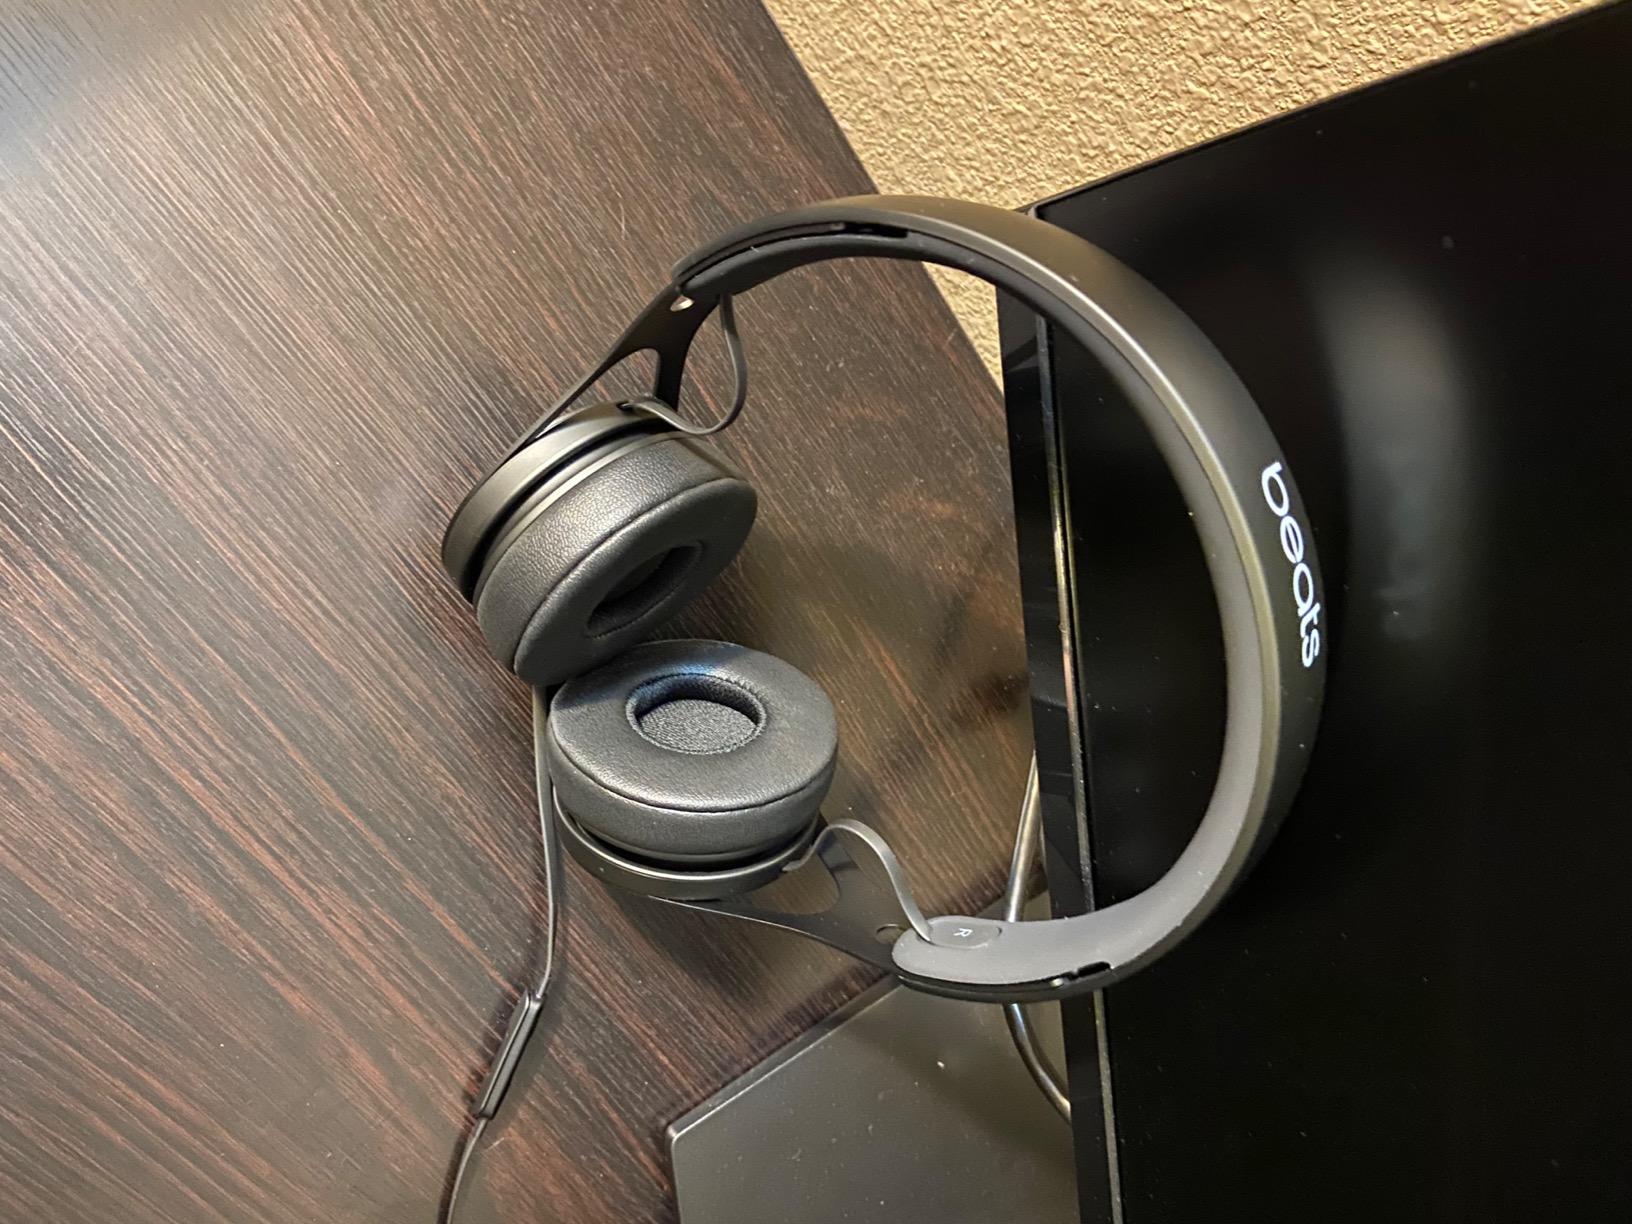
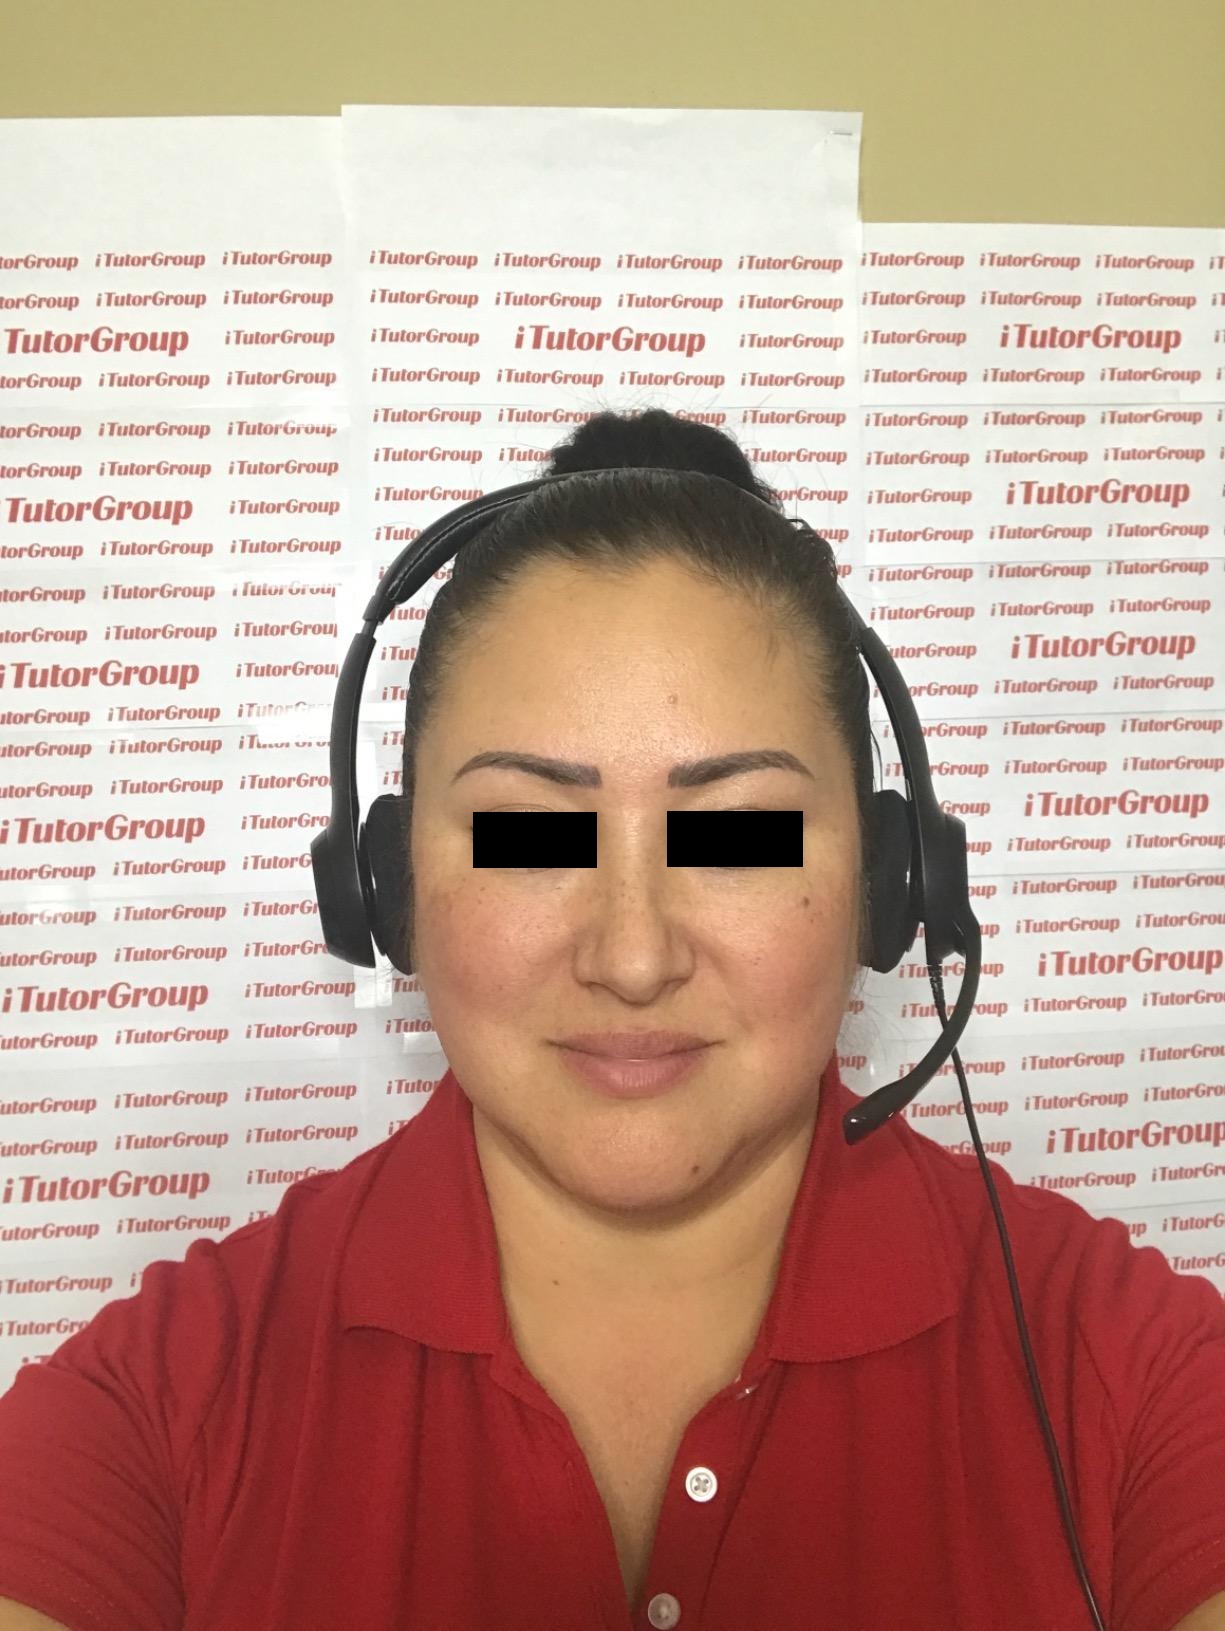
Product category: headphones
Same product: no